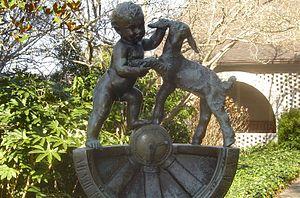
Brenda Putnam est une sculptrice, médailleuse et auteure américaine.